Bages, Aude

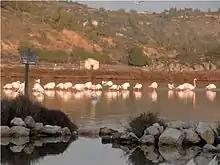
Flamingos at Bages

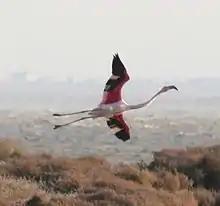
A Flamingo at Bages

Art is prominent in the commune with Painters, sculptors, visual artists, musicians, storytellers, and cabinet makers drawing inspiration. There are four permanent Art galleries: "La Maison des Arts" , "L'Etang Art" (which also has publishing activity through "Les Temps d'Art Graphique"), "Latuvu" and "NullepArt".